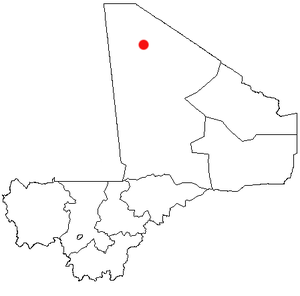
Localisation de Taoudeni au Mali